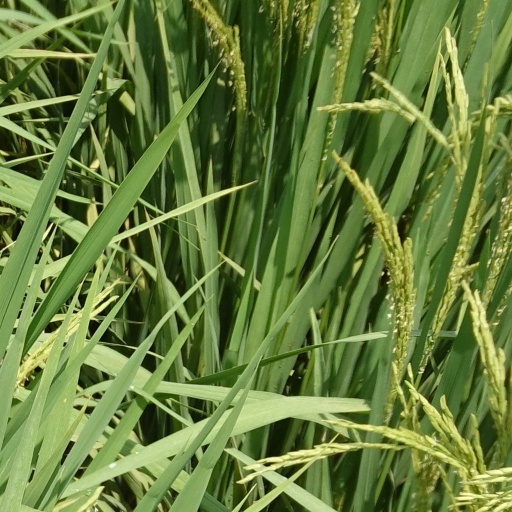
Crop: rice